Davtashen Bridge

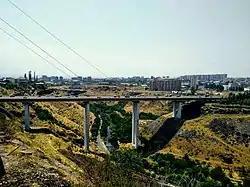
Davtashen Bridge

Davtashen Bridge or Davitashen Bridge is a bridge for traffic linking across the Hrazdan River in Yerevan, Armenia. It connects the Vaghrshyan street of Arabkir district with the Sasna Tzrer street of Davtashen district within the capital city. The construction process was launched during the 1970s by the Soviet government but abandoned shortly after. Only in 2000, the construction of the bridge was completed. Height above the water level of the river Hrazdan -92m. The bridge was constructed by Kamurjshin company.